Toyota FJ Cruiser

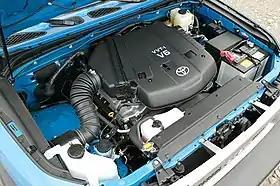
"1GR-FE" 4.0L V6 engine in the FJ Cruiser

The FJ Cruiser uses the 4.0-liter "1GR-FE" DOHC V6. For the 2007 to 2009 model years, the engine came with single variable valve timing (VVT-i) which produces at 5,200RPM, and of torque at 3,700RPM on 91 octane fuel. For the 2010 model year, the FJ Cruiser's engine gained Dual VVT-i technology which adjusts timing on both intake and exhaust camshafts resulting in at 5,600RPM, and on 87 octane, in addition to slightly improved fuel economy on 91 octane fuel. For model year 2011, these figures rose to at 5600RPM, and . The 2011 onwards engine meets stringent LEV II/Tier 2 Bin 5 emissions certification. Both versions of the 1GR-FE engine run normally on 87 octane fuel though they produce less power thus Toyota recommends premium fuel for demanding situations such as towing, off-roading, and driving at high elevation.